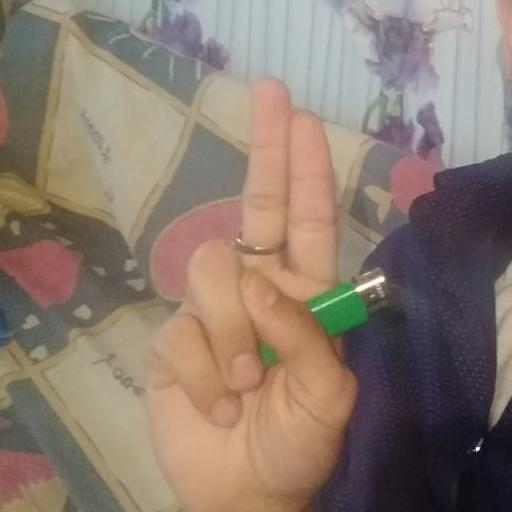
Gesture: two_up